HMS Lutine (1779)

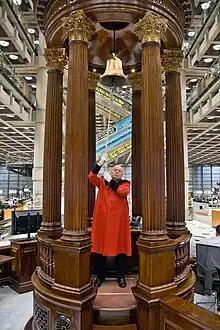
Internal shot of Rostrum at Lloyd's and Lutine Bell

In 1886 a cannon was salvaged and presented by Lloyd's to Queen Victoria: it is now on display at Windsor Castle. Another was offered to the City of London Corporation and is on display at the Guildhall, London. A final cannon was passed to the Lloyd's sports club in Essex. More are on display in Amsterdam's Stedelijk Museum, and at least four are in Terschelling. A number of coins and small relics were recovered to the value of £700.